O. J. Mayo

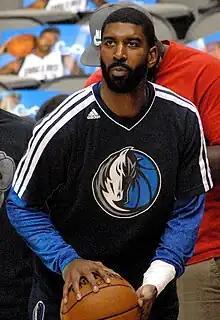
Mayo with the Mavericks in 2013

Ovinton J'Anthony "O.J." Mayo (born November 5, 1987) is an American professional basketball player who last played for Zamalek SC of the Egyptian Basketball Super League and Egyptian Basketball Federation. He played a single season of college basketball for the USC Trojans while earning first-team All-Pac-10 honors. Mayo entered the 2008 NBA draft and was selected by the Minnesota Timberwolves with the third overall pick. He was later traded to the Memphis Grizzlies, with whom he played four seasons. Mayo signed with the Dallas Mavericks in 2012, and then with the Milwaukee Bucks in 2013.